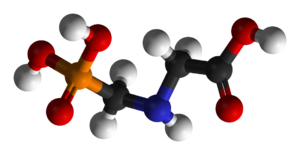
Glyfosat
3D-model af glyfosat-molekylet.
Glyfosat eller glyphosat er et bredvirkende, systemisk ukrudtsmiddel, der bliver optaget gennem blade og skud. Det bruges til at dræbe ukrudt og især flerårige arter. Nogle afgrøder er blevet genetisk modificeret, sådan at de kan tåle midlet. Glyfosat blev først markedsført af firmaet Monsanto under handelsnavnet ”Roundup”, men i dag er det ikke længere underlagt patentrettigheder.